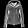
Label: Coat